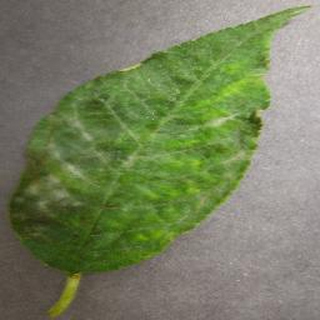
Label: cherry_powdery_mildew